Mustafa Waliullah

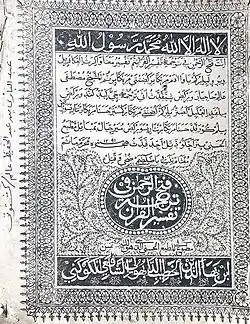
"Fathhur-Rahma Fi Tarjimati Tafsir al-Quran", by Shiekh Mustafa.

Sheikh Mustafa wrote many books on a variety of religious and social topics and was the first person to translate the Qur'an into Arabic Tamil under the title "Fathhur-Rahma Fi Tarjimati Tafsir al-Quran". This was published in five volumes in Hijri 1291/1874.